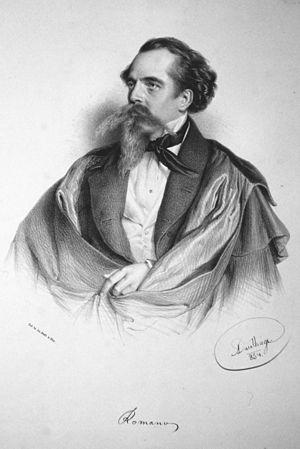
Johann Julius Romano, à partir de 1871 Romano von Ringe est un architecte autrichien.